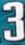
Number: 3